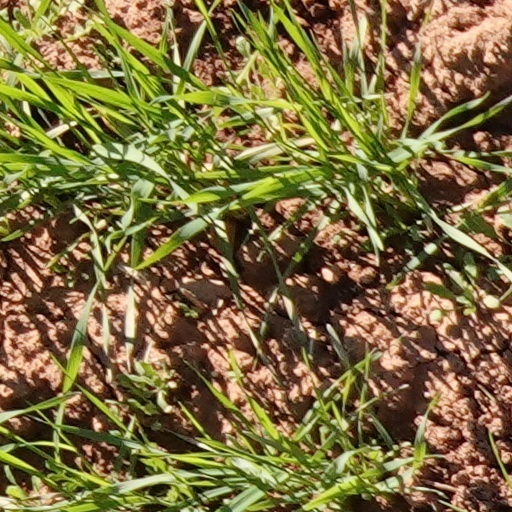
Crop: wheat